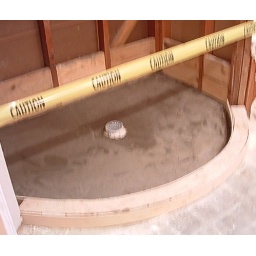
Drain and floor in place for shower. Curved area is where curved glass block wall will go